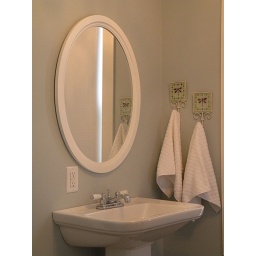
Pedestal sink and mirror in the bathroom off the main bedroom.